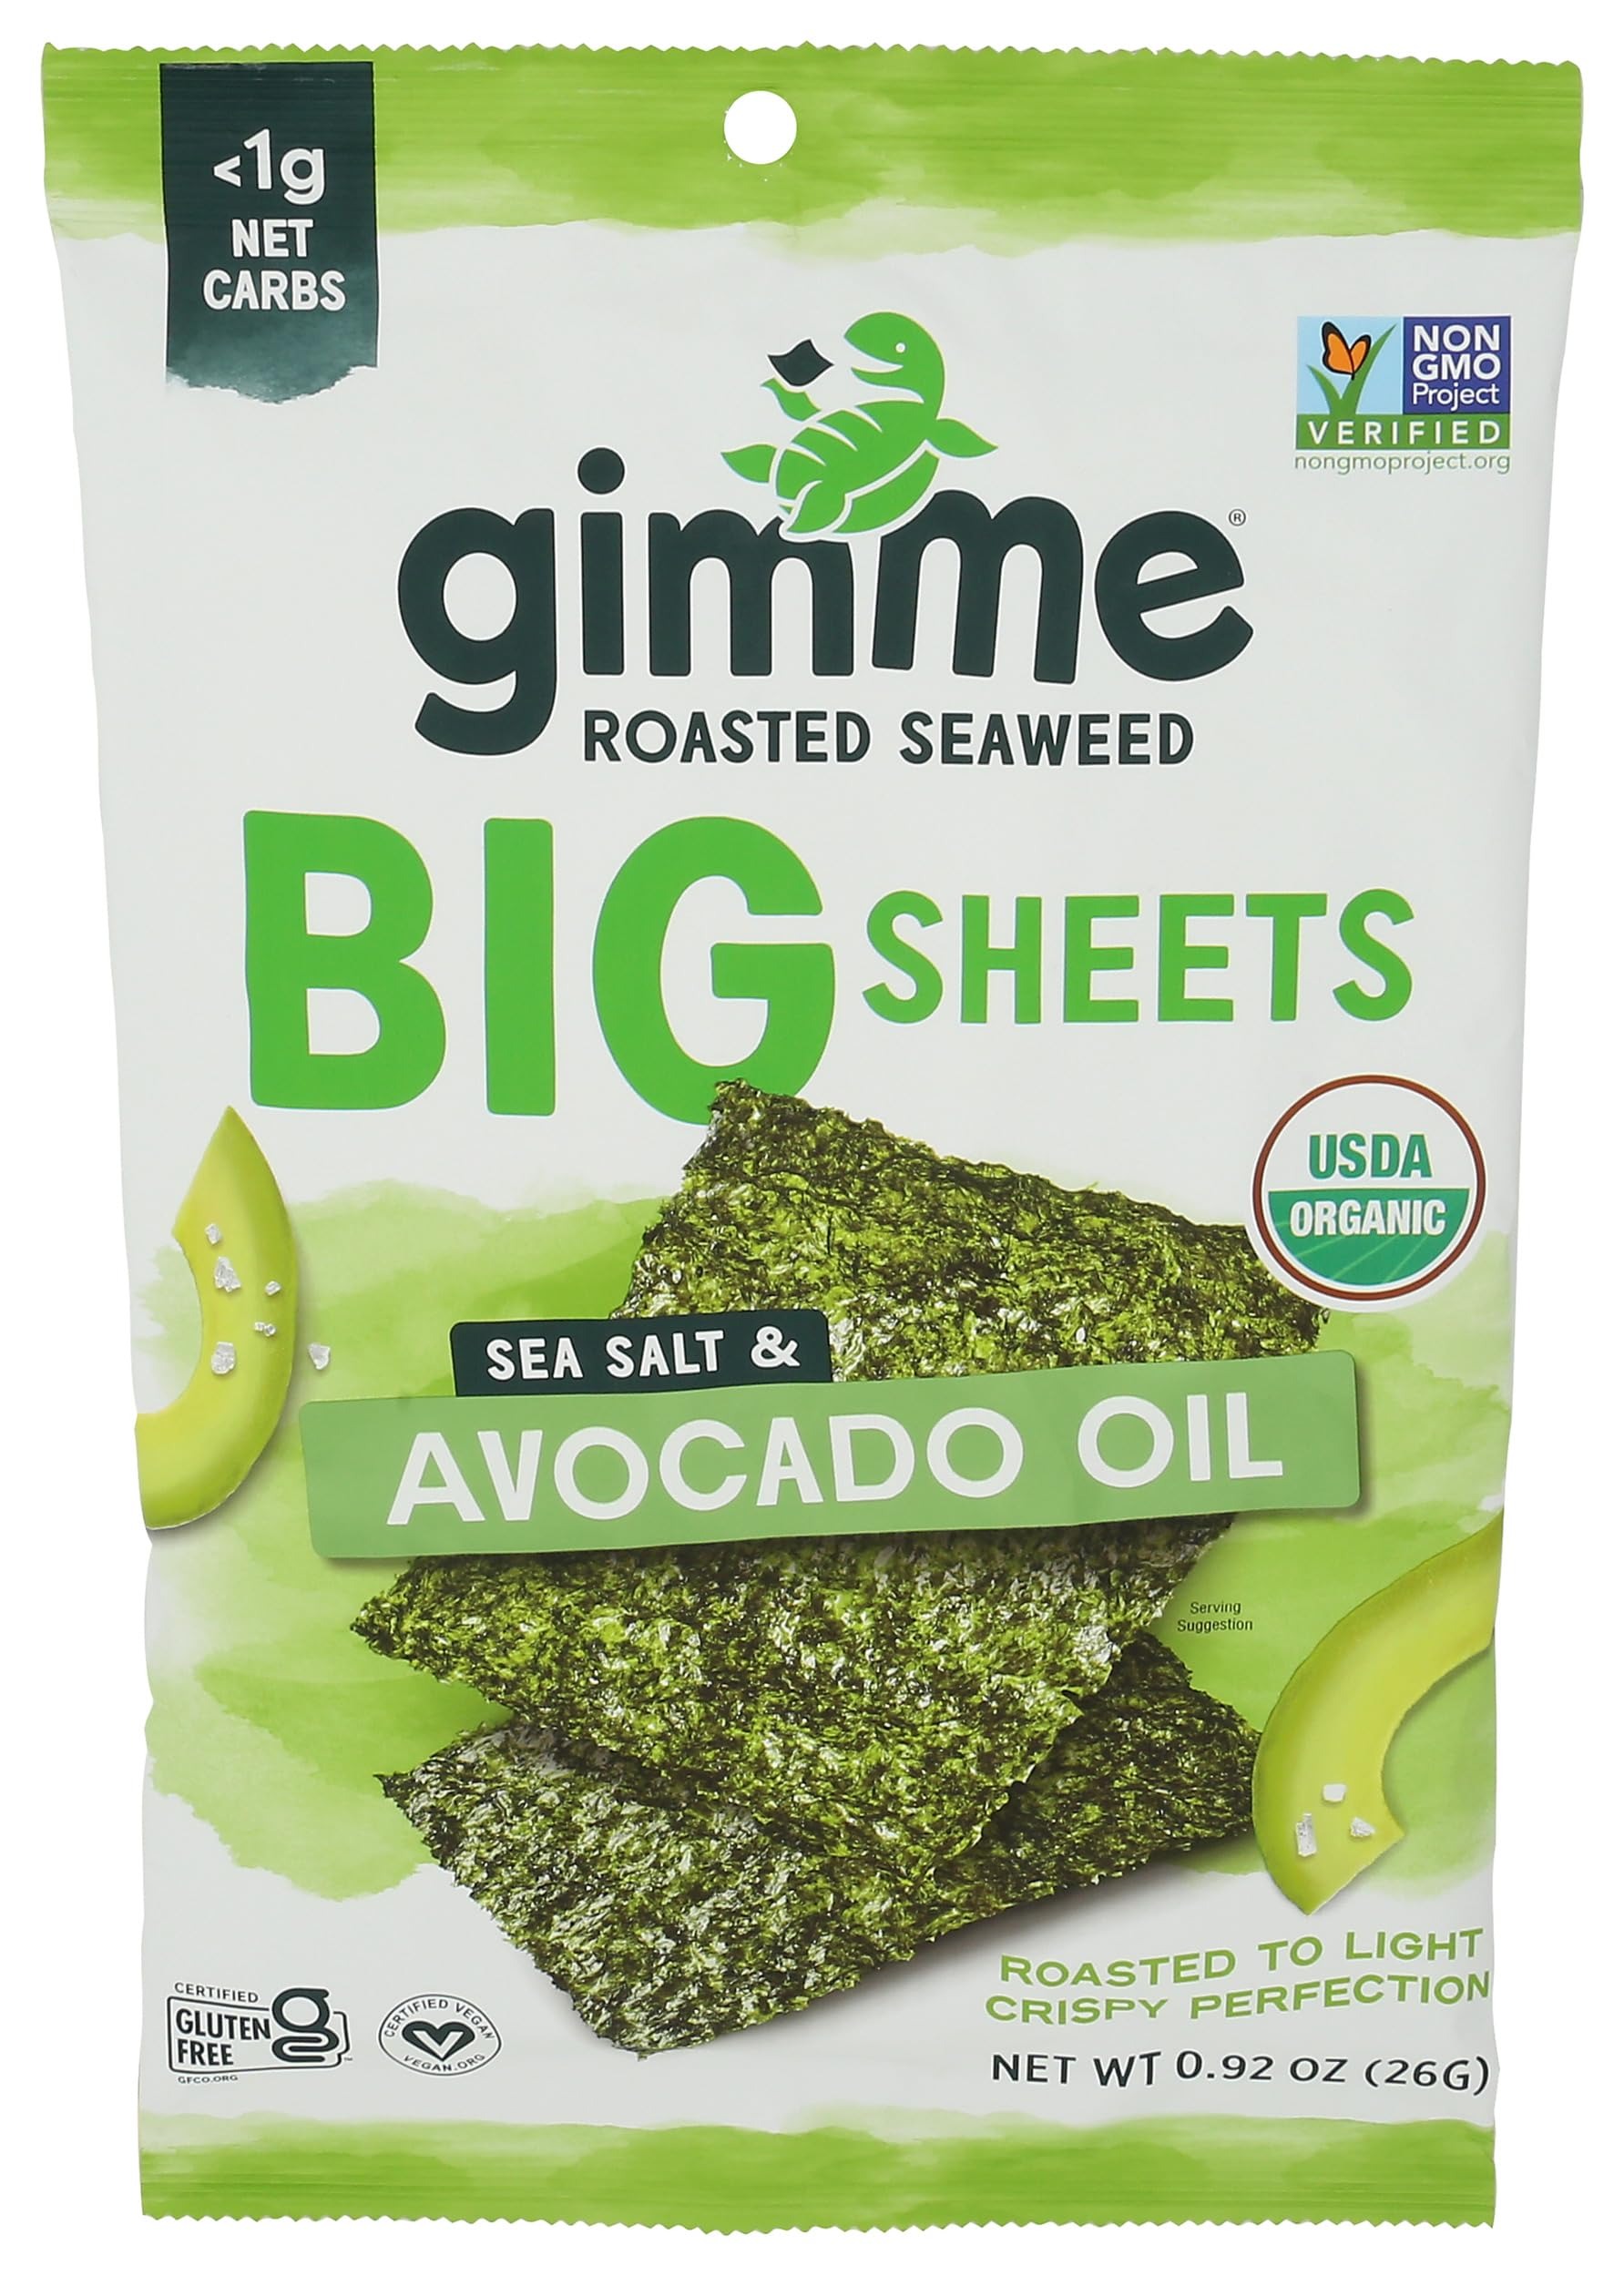
Item Name: GIMME Organic Avocado Oil Sea Salt Roasted Seaweed, 0.92 OZ
Bullet Point 1: No hydrogenated fats or high fructose corn syrup allowed in any food
Bullet Point 2: No bleached or bromated flour
Bullet Point 3: No synthetic nitrates or nitrites
Product Description: Meals
Value: 0.92
Unit: Ounce

Price: 3.89